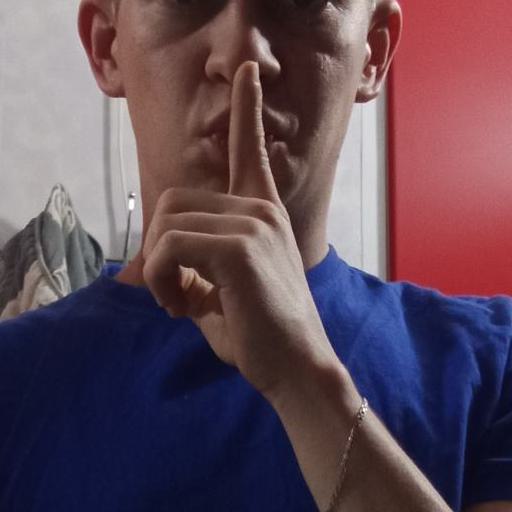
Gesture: mute